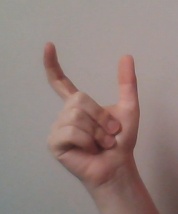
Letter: nun